Proton X70

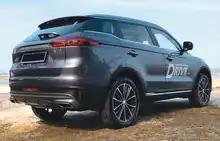
Rear view (pre-facelift)

In July 2021, Proton introduced a special version of the car called the Proton X70 Special Edition. Only 2 colours were offered; Ocean Blue and Ruby Red. Powertrains remained the same as the original X70.